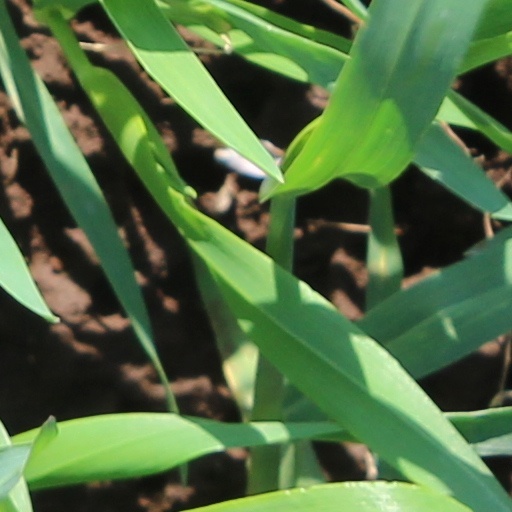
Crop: wheat